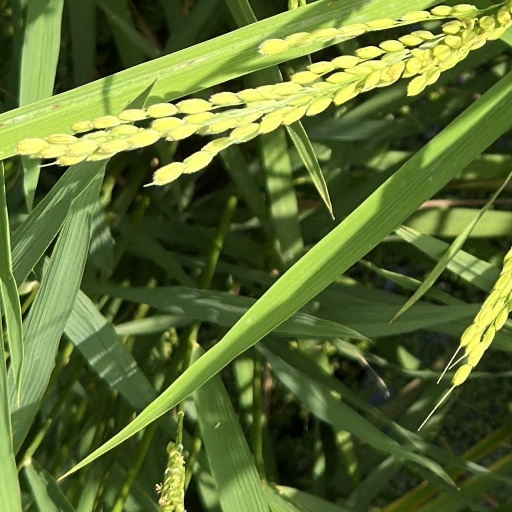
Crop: rice